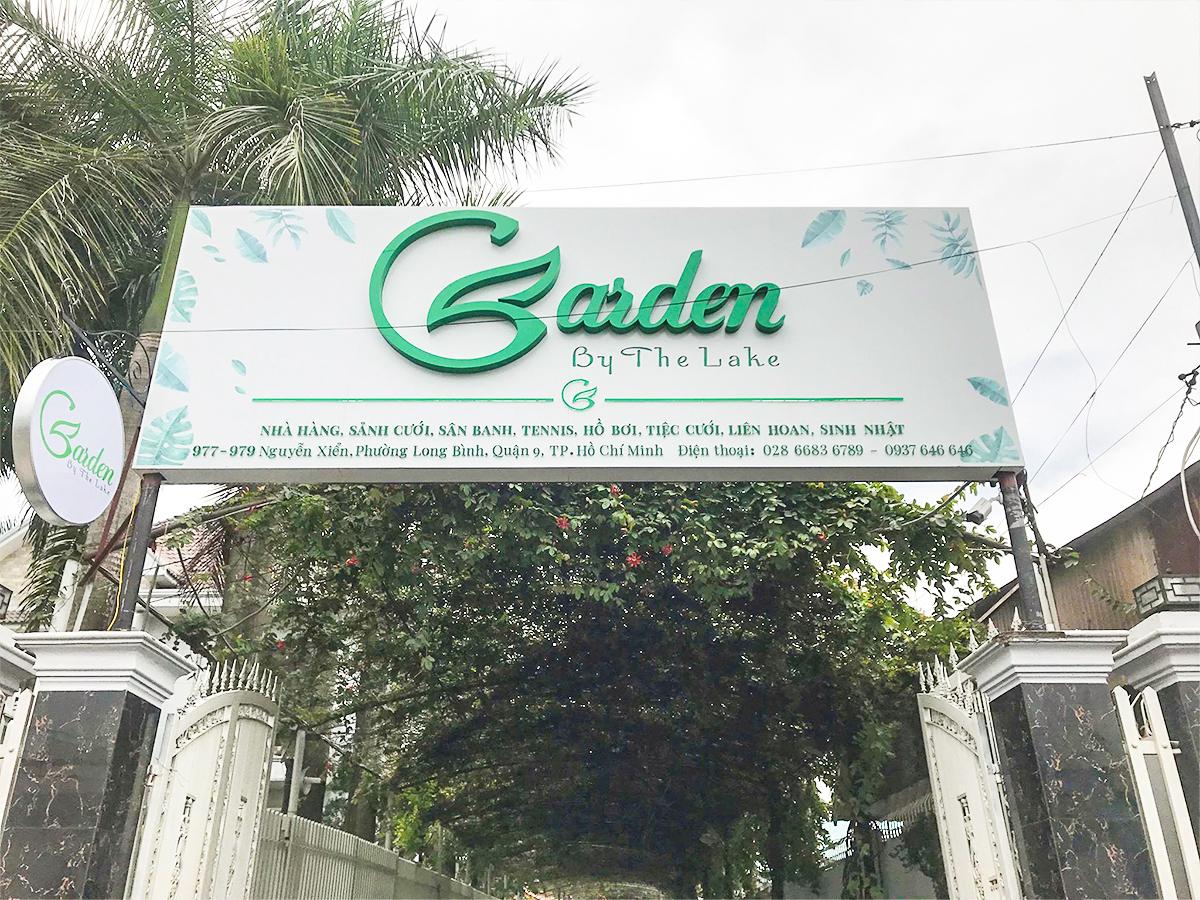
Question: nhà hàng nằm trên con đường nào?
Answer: nhà hàng nằm trên đường nguyễn xiển